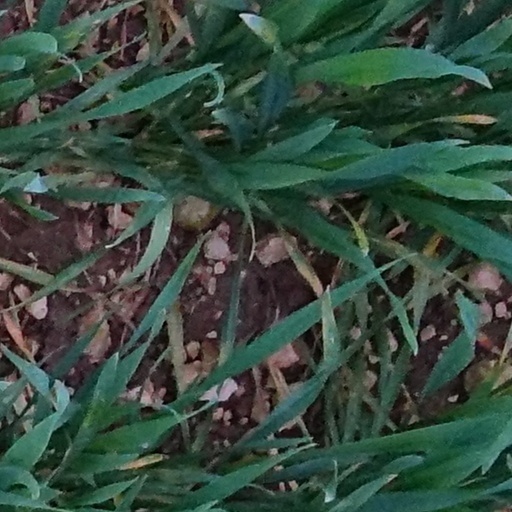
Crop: wheat